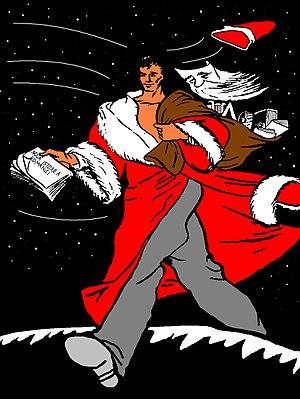
Un dessin du Moş Gerilă paru dans un journal communiste roumain, le Natiunea publié le 25 décembre 1947
Moș Gerilă est l'avatar roumain du Ded Moroz soviétique, un « Père Noël » laïcisé par la propagande et communiste.